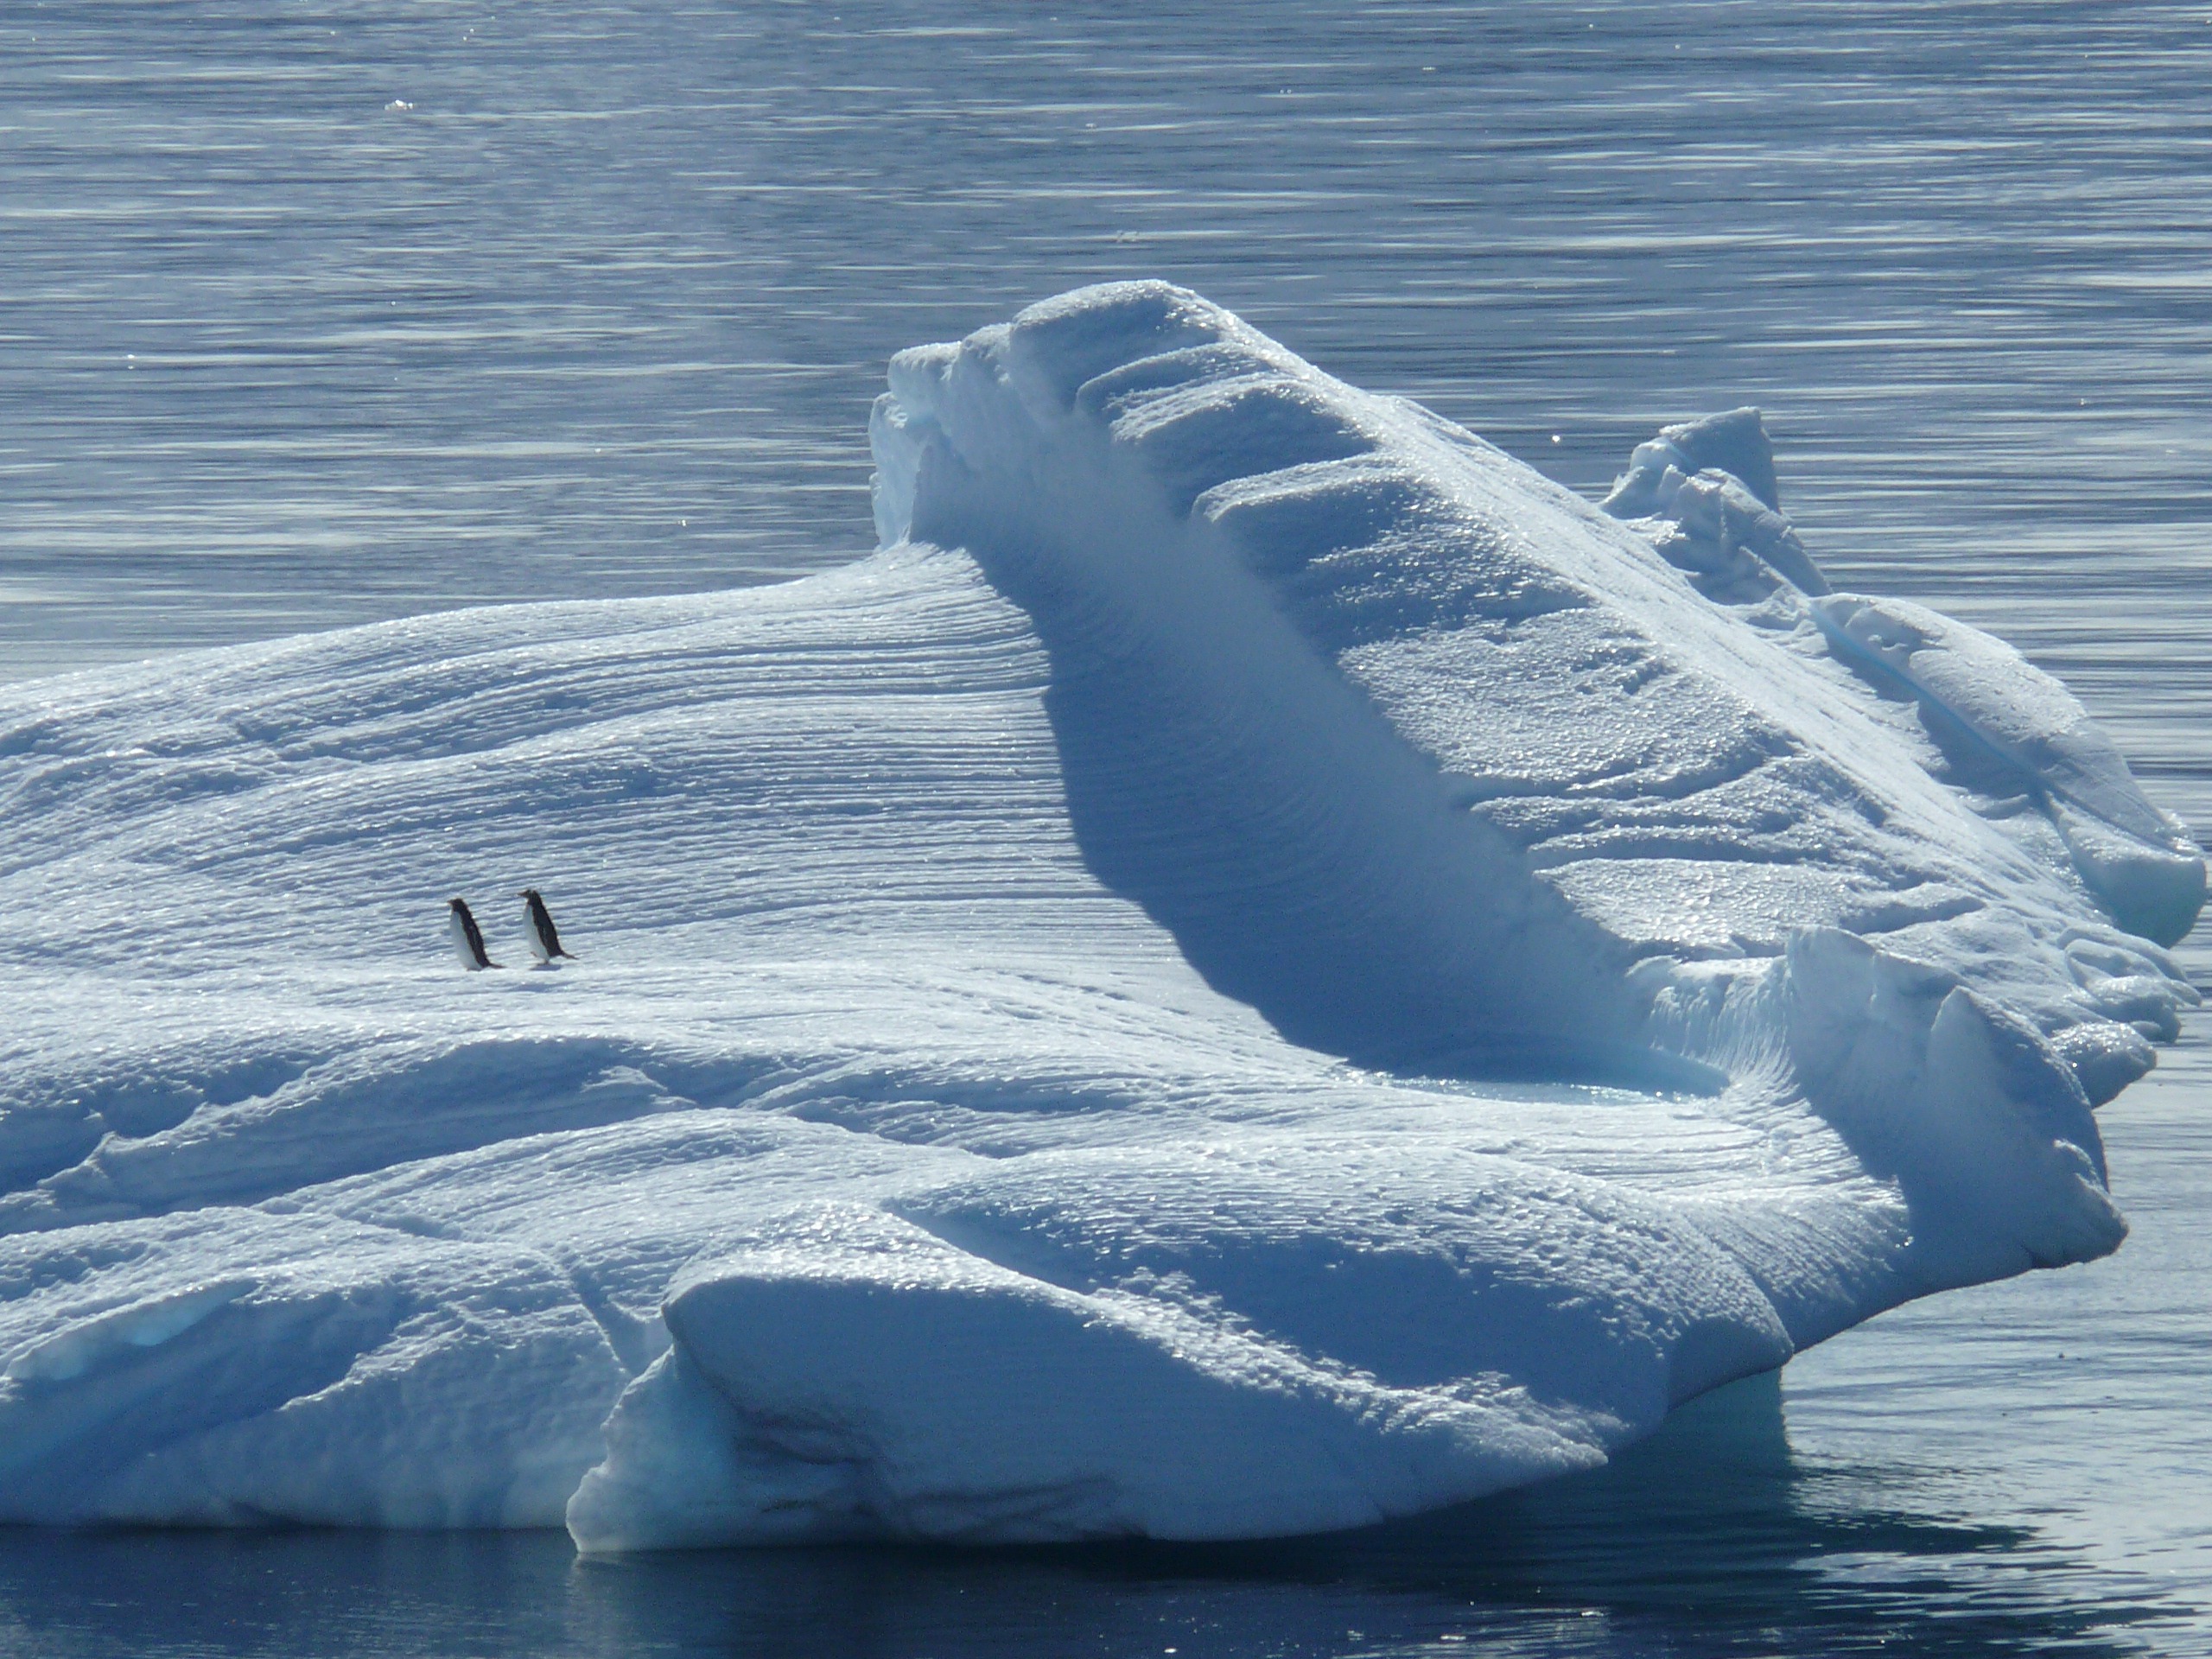
sea, water, ocean, snow, cold, winter, wave, ice, arctic, season, iceberg, penguins, melting, antarctica, freezing, ice floe, eternal ice, arctic ocean, north pole, south pole, wind wave, ice cap, sea ice, polar ice cap, southern ocean